Seetha River

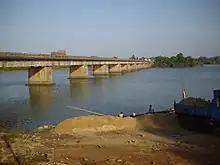
Mabukal bridge on the Seetha river

Seetha river, also spelled Sita and Sitha, is a west flowing river located in Karnataka state, India, which flows mainly in Udupi district.